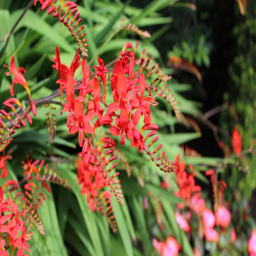
close - up of whatever kind of flowers these are .